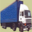
Label: truck